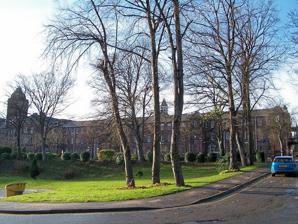
Building: Northern General Hospital
Country: United Kingdom
Year built: 1979
Hospital in South Yorkshire, England Northern General Hospital Sheffield Teaching Hospitals NHS Foundation Trust The hospital in 2008 Shown in South Yorkshire Geography Location Herries Road, Fir Vale , Sheffield , South Yorkshire , England Coordinates 53°24′39″N 1°27′30″W / 53.41083°N 1.45833°W / 53.41083; -1.45833 Organisation Care system NHS England Type Teaching Affiliated university University of Sheffield Sheffield Hallam University Services Emergency department Yes – Major Trauma Centre Beds 1,100 Helipad Yes History Opened 1878 (as Fir Vale Workhouse) Links Website www .sth .nhs .uk /our-hospitals /northern-general-hospital Lists Hospitals in England The Northern General Hospital is a large teaching hospital and Major Trauma Centre in Sheffield , England. Its departments include accident and emergency for adults, with children being treated at the Sheffield Children's Hospital on Western Bank. The hospital is managed by the Sheffield Teaching Hospitals NHS Foundation Trust . History The hospital has its origins in the Fir Vale workhouse and infirmary for which the foundation stone was laid in 1878. When it opened in September 1881, the infirmary block had capacity for 366 patients. A ward for treating women with venereal diseases was established in the 1890s. The infirmary block was re-built and became the Sheffield Union Hospital when the workhouse was renamed the Fir Vale Institution in 1906. The Sheffield Union Hospital became the Fir Vale Hospital, and the Fir Vale Institution became Fir Vale House a few years later. In 1930, the names changed again and the Fir Vale Hospital became the City General Hospital and Fir Vale House became the Fir Vale Infirmary. The City General Hospital performed the world's first heart valve replacement operation in 1955 before it merged with the Fir Vale Infirmary to form the Northern General Hospital in 1967. The hospital was the main receiving station for the victims of the Hillsborough disaster in 1989. On 1 November 1991, operation of Northern General Hospital was transferred from the Sheffield Health Authority (dissolved on 1 April 1992) to the newly created Northern General Hospital NHS Trust. Lodge Moor Hospital was closed in 1994, with the treatment of chest and spinal injuries transferring to the Northern General Hospital. On 1 April 2001, the Northern General Hospital NHS Trust merged with the Central Sheffield University Hospitals NHS Trust (based at the Royal Hallamshire Hospital ) to form the Sheffield Teaching Hospitals NHS Trust, which was later awarded Foundation status on 1 July 2004. In 2012, the Northern General became a major trauma centre providing emergency access to life and limb saving consultant -led care in a wide range of specialisms including anaesthetics , orthopaedics , neurosurgery , geriatrics , and emergency medicine . It benefited from emergency operating theatres on standby to perform immediate, life-saving surgery as well as a helipad for rapid transport. A post-operative surgical unit costing £21.3 million was opened in summer 2008. In June 2016, a new £2 million helipad opened at the hospital. It was funded by the Sheffield Hospitals Charity and is located close to the accident and emergency department, Services The hospital consists of a series of buildings and wings, many of which are named after significant families and individuals from Sheffield , particularly in the steel industry : The Huntsman Building: named for Benjamin Huntsman , a manufacturer of cast or crucible steel, it is mostly orthopaedics but also contains the A&E , Surgical Assessment Centre (SAC), X-ray departments, the theatres , one of four outpatients ' departments, a large dining room and the site's main Medical Records department. The Firth Wing: named for Mark Firth , an industrialist, it contains CCU , Vascular surgery and other surgical wards. The Chesterman Wing: named for James Chesterman, a manufacturer of steel products, it contains the regional cardiology centre as well as extensive inpatient and outpatient facilities. The Vickers Corridor: named for Edward Vickers , an industrialist, it deals primarily with renal and endocrine diseases but also contains departments of Sheffield Medical School and the Sheffield Kidney Institute. The Sorby Wing: named for Henry Clifton Sorby , a microscopist and geologist, it contains the renal outpatients unit and the Metabolic Bone Centre. The Osborn Building: named for Sir Samuel Osborn , a steelmaker , it contains the spinal unit. The Brearley Wing: named for Harry Brearley , a metallurgist, it contains the respiratory and rehabilitation wards and a dining area as well as an outpatient department and a specialised Patient Discharge Lounge which allows patients to move into a comfortable waiting area before leaving the hospital. The Bev Stokes Day-surgery Unit: named for Harold Beverley Stokes, a former chairman of the Northern General Hospital Trust, this is the day surgeries area. The Hadfield Wing: named for Sir Robert Hadfield , another metallurgist, this contains departments displaced from older wings of the hospital as well as the neck of femur ward. The critical care department contains the intensive care unit , the high-dependency unit and the post-operative surgical unit while the Clock Tower Building contains the finance department, dining facilities, the volunteers’ office, medical secretaries, security, human resources and the hospital's museum. An out of hours GP centre for patients with minor illnesses alleviates pressure on the accident and emergency department. Transport The hospital is served directly by First South Yorkshire and Stagecoach Yorkshire buses mainly. References